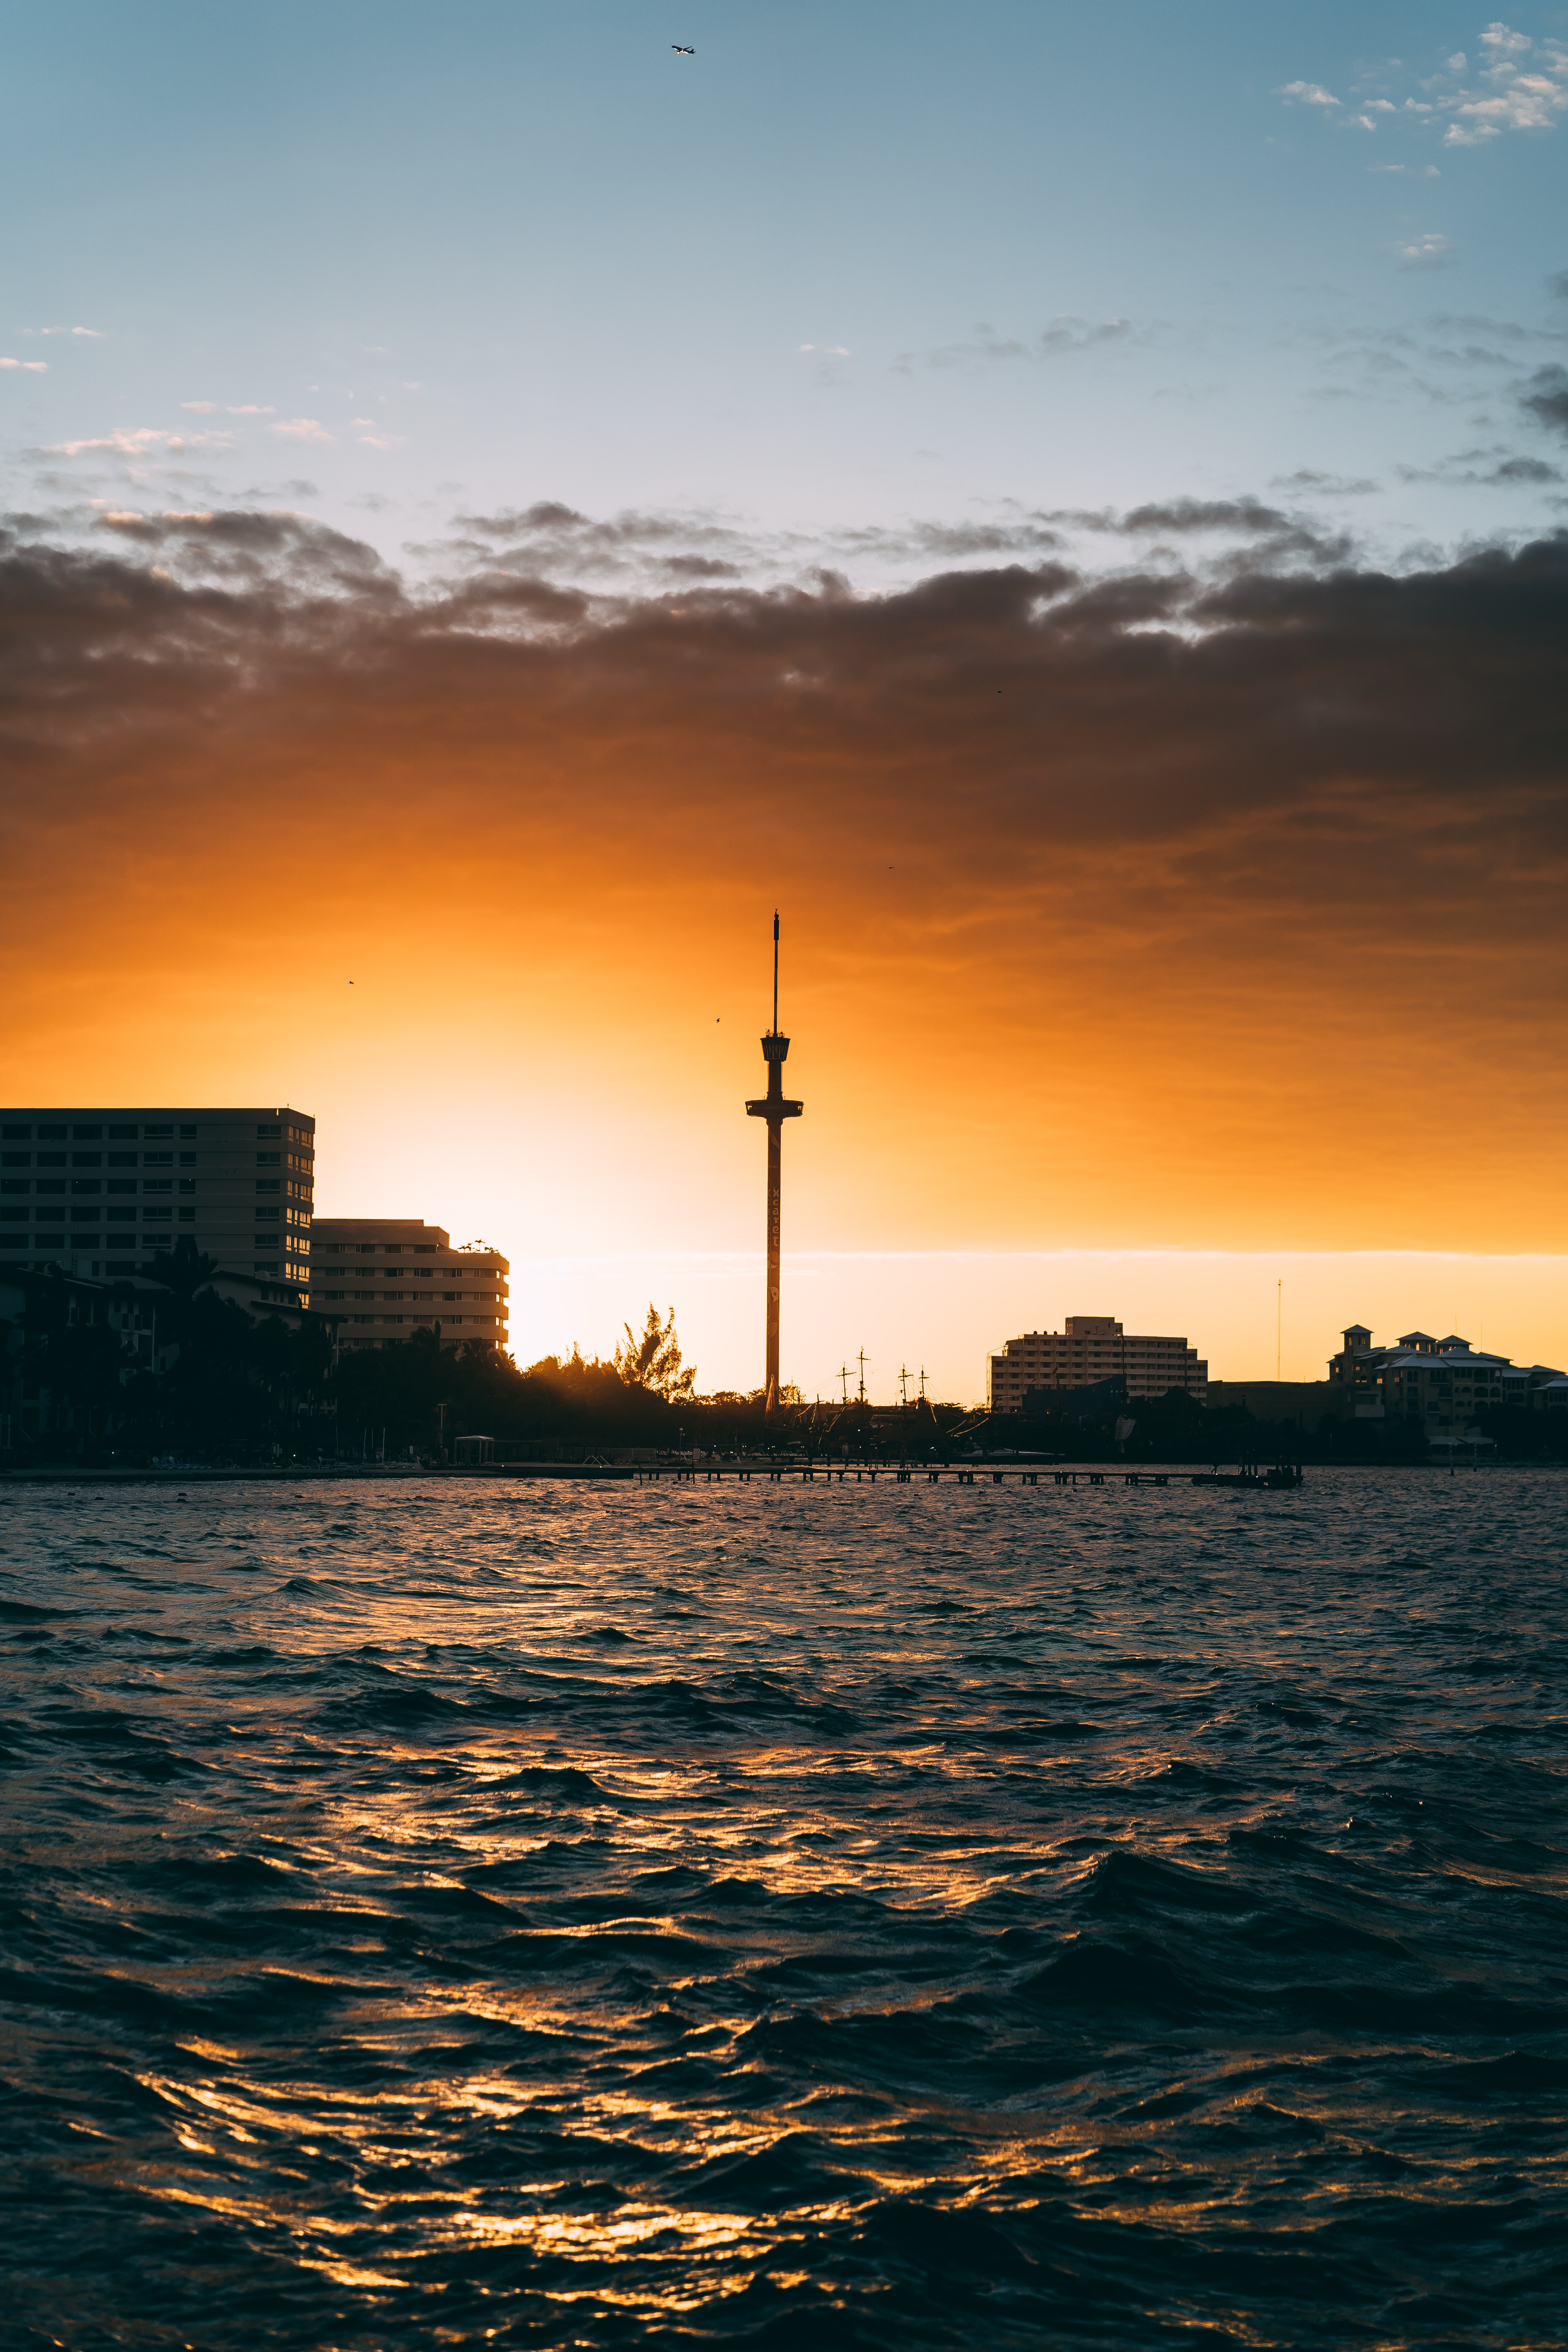
sky, sunset, horizon, water, afterglow, sea, evening, ocean, sunrise, dusk, morning, cloud, calm, tower, reflection, wave, city, sun, dawn, sunlight, beach, river, wind wave, tide, coast